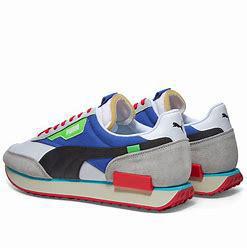
Brand: Puma
Model: Future Rider